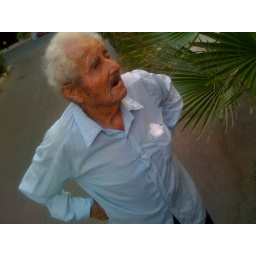
poor old man he tell every body in the street how they took his phone from his house during the war